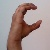
The image shows a hand gesture representing the letter 'C' in Indian Sign Language.